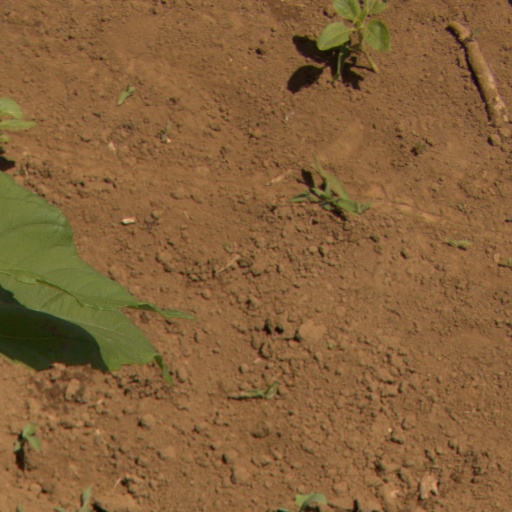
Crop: Jerusalem artichoke